Marcel Mariën

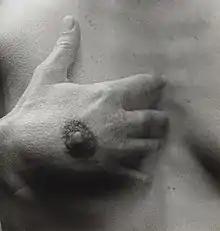
"Le Double Usage" (1992), an example of Marien's surrealist photography

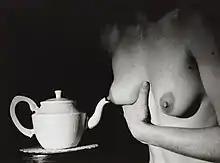
'Le Bouts-Rimes' (1985) by Marcel Mariën

Mariën's early attempts at expressing his ideas in photography were unsuccessful. It was not until 1943 that he produced his first photograph with a distinctive personal vision, "De Sade à Lénine", an image of a woman cutting a slice of bread, the loaf gripped tightly against her naked torso, the blade pointing at her left breast. Mariën commented, "the knife passes from de Sade to Lenin".